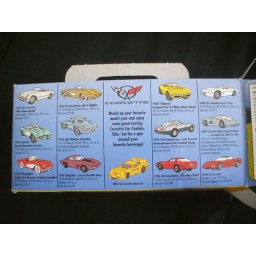
I found these in the front seat after I took my car to Superior Auto Service to be fixed.